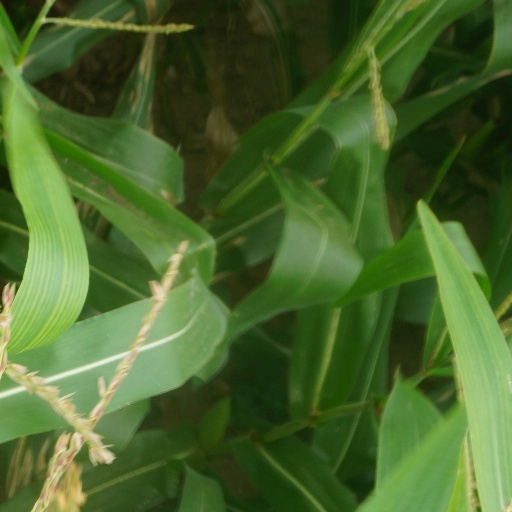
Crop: maize; corn